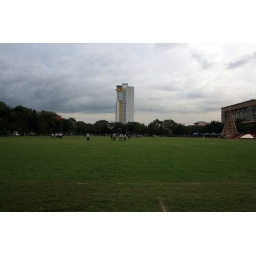
..... the UST football field is the green lung in Sampaloc District ....